James Baines (clipper)

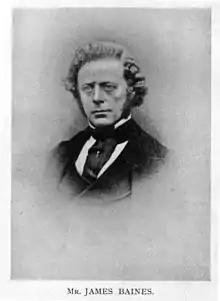
James Baines, the owner

Ship builder Donald McKay laid all his skills and professional experience in the construction of this passenger carrying clipper ship, small faults that had been detected by him before in the sister ships were fixed during the building of "James Baines". Regarding her lines, stem, and bow, she was not as sharp and hollow-lined as her sister ship "Lightning" or as "full" as her other sister ship "Champion of the Seas". The ship's main frame was of white oak, the ceiling, planking, deck-frames and keelsons, of hard pine. The ship's hull was diagonally braced with iron, and square-fastened, and all the keelsons and waterways are scarphed and keyed. It was said in her time the style in which "James Baines's" hull was designed and built, both inside and outside, has not been surpassed or equalled, by any other ship Donald McKay has ever constructed. The stern and the bow including the cutwater were beautifully adorned with gilded carvings, the ship's hull was painted black with blue waterways and a blue underwater ship. Her mast-heads and yards were black and equipped with iron caps, the hoops on her masts were held in white as well as the deck houses and rails. On Mr James Baines order the ship was equipped and fitted with the best and most modern ship improvements (pumps, windlasses & winches, Crane's self-acting chain-stoppers (invented in 1852)).